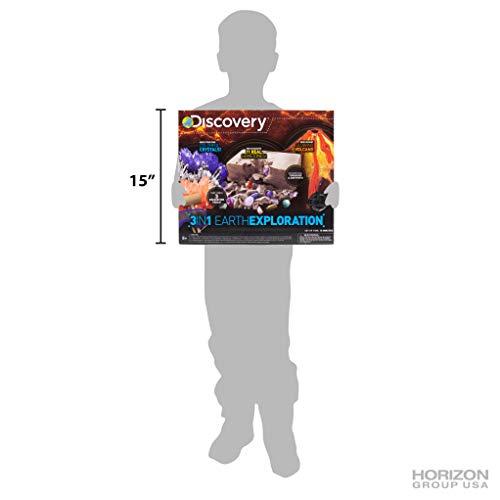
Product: Discovery Layers of The Earth Geology Sand Dig Kit by Horizon Group USA, 3-in-1 Earth Exploration
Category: Toys & Games | Learning & Education | Science Kits & Toys
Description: Excavate and educate: excavate and identify 11 precious gemstones, then learn how real geologists use Streak plates to identify the true color of a stone.
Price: $19.99
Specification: ProductDimensions:18.5x10x15inches|ItemWeight:2.56pounds|ShippingWeight:2.55pounds(Viewshippingratesandpolicies)|ASIN:B07G7XJ9DB|Itemmodelnumber:765940899717|Manufacturerrecommendedage:6months-13years